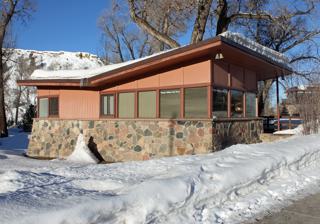
Building: Chamber of Commerce Building (Steamboat Springs, Colorado)
Country: United States of America
Year built: 1960
United States historic place Chamber of Commerce Building U.S. National Register of Historic Places Show map of Colorado Show map of the United States Location 1201 Lincoln Ave., Steamboat Springs, Colorado Coordinates 40°29′20″N 106°50′21″W / 40.48889°N 106.83917°W / 40.48889; -106.83917 Area less than one acre Built 1960 Architect Sternberg, Eugene D. Architectural style Modern Movement, Usonian NRHP reference No. 08001010 Added to NRHP April 16, 2010 The Chamber of Commerce Building in Steamboat Springs, Colorado , at 1201 Lincoln Ave., is a Modern Movement -style building that was designed by architect Eugene D. Sternberg and was built in 1960.  Its 2009 application for NRHP listing describes it as "an unusual application of the Usonian housing style to a commercial building.  It has an inverted gable roof which gives rise to it being known locally as the butterfly building.  The roof accommodates cottonwood tree trunks growing through a hole in its overhang. It served the Steamboat Springs Chamber of Commerce through at least 1973.  In 2009 it housed the Yampa Valley Land Trust. It was listed on the Colorado Register of Historic Places in 2009 and the National Register of Historic Places in 2010. References